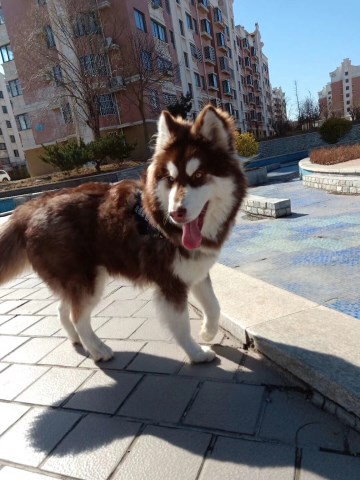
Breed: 1324-n000004-malamute